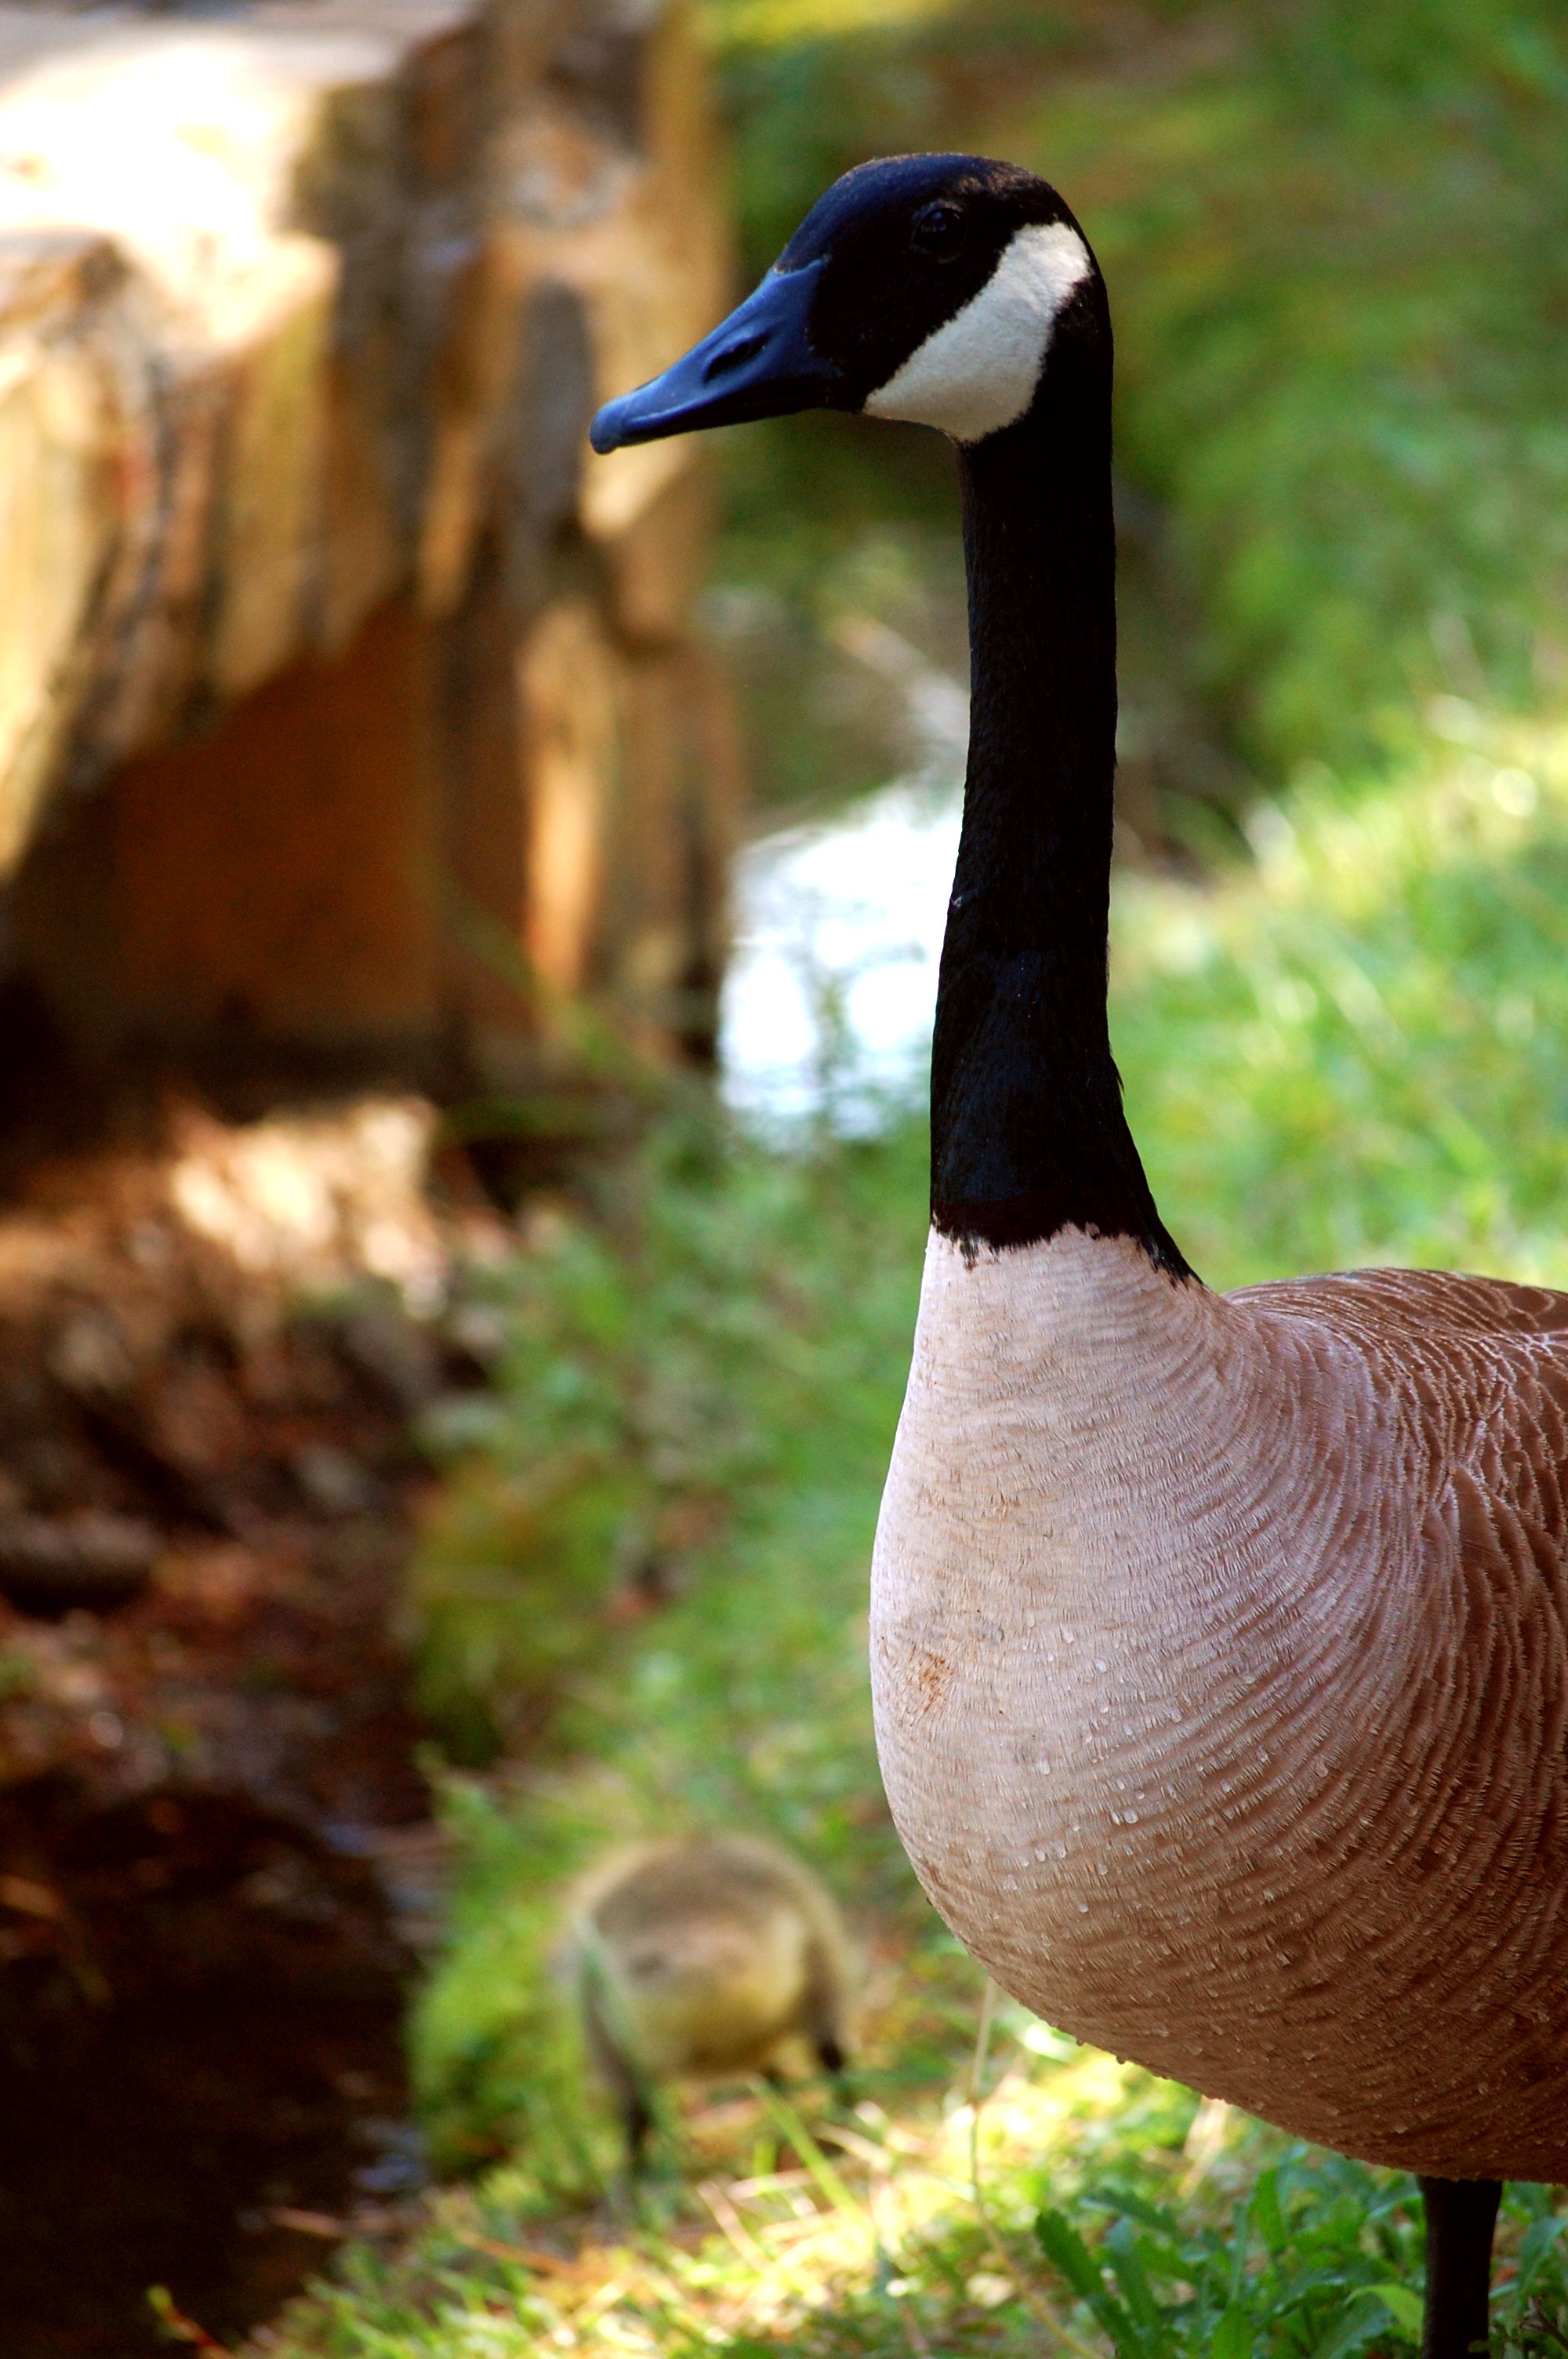
bird, vertebrate, duck, canada goose, beak, water bird, ducks, geese and swans, waterfowl, goose, wildlife, nature reserve, leaf, grass, botany, organism, tree, livestock, plant, adaptation, pond